Joe Schultz Jr.

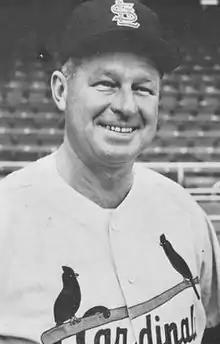
Schultz Jr. in 1965

Joseph Charles Schultz Jr. (August 29, 1918 – January 10, 1996) was an American Major League Baseball catcher, coach, and manager. Schultz was the first and only manager for the Seattle Pilots franchise during their lone season before they became the Milwaukee Brewers. Seattle entered the American League as an expansion franchise in 1969, and moved to Wisconsin shortly before the following season.